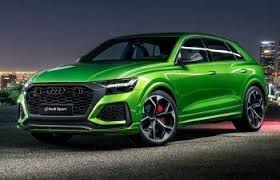
Label: noambulance